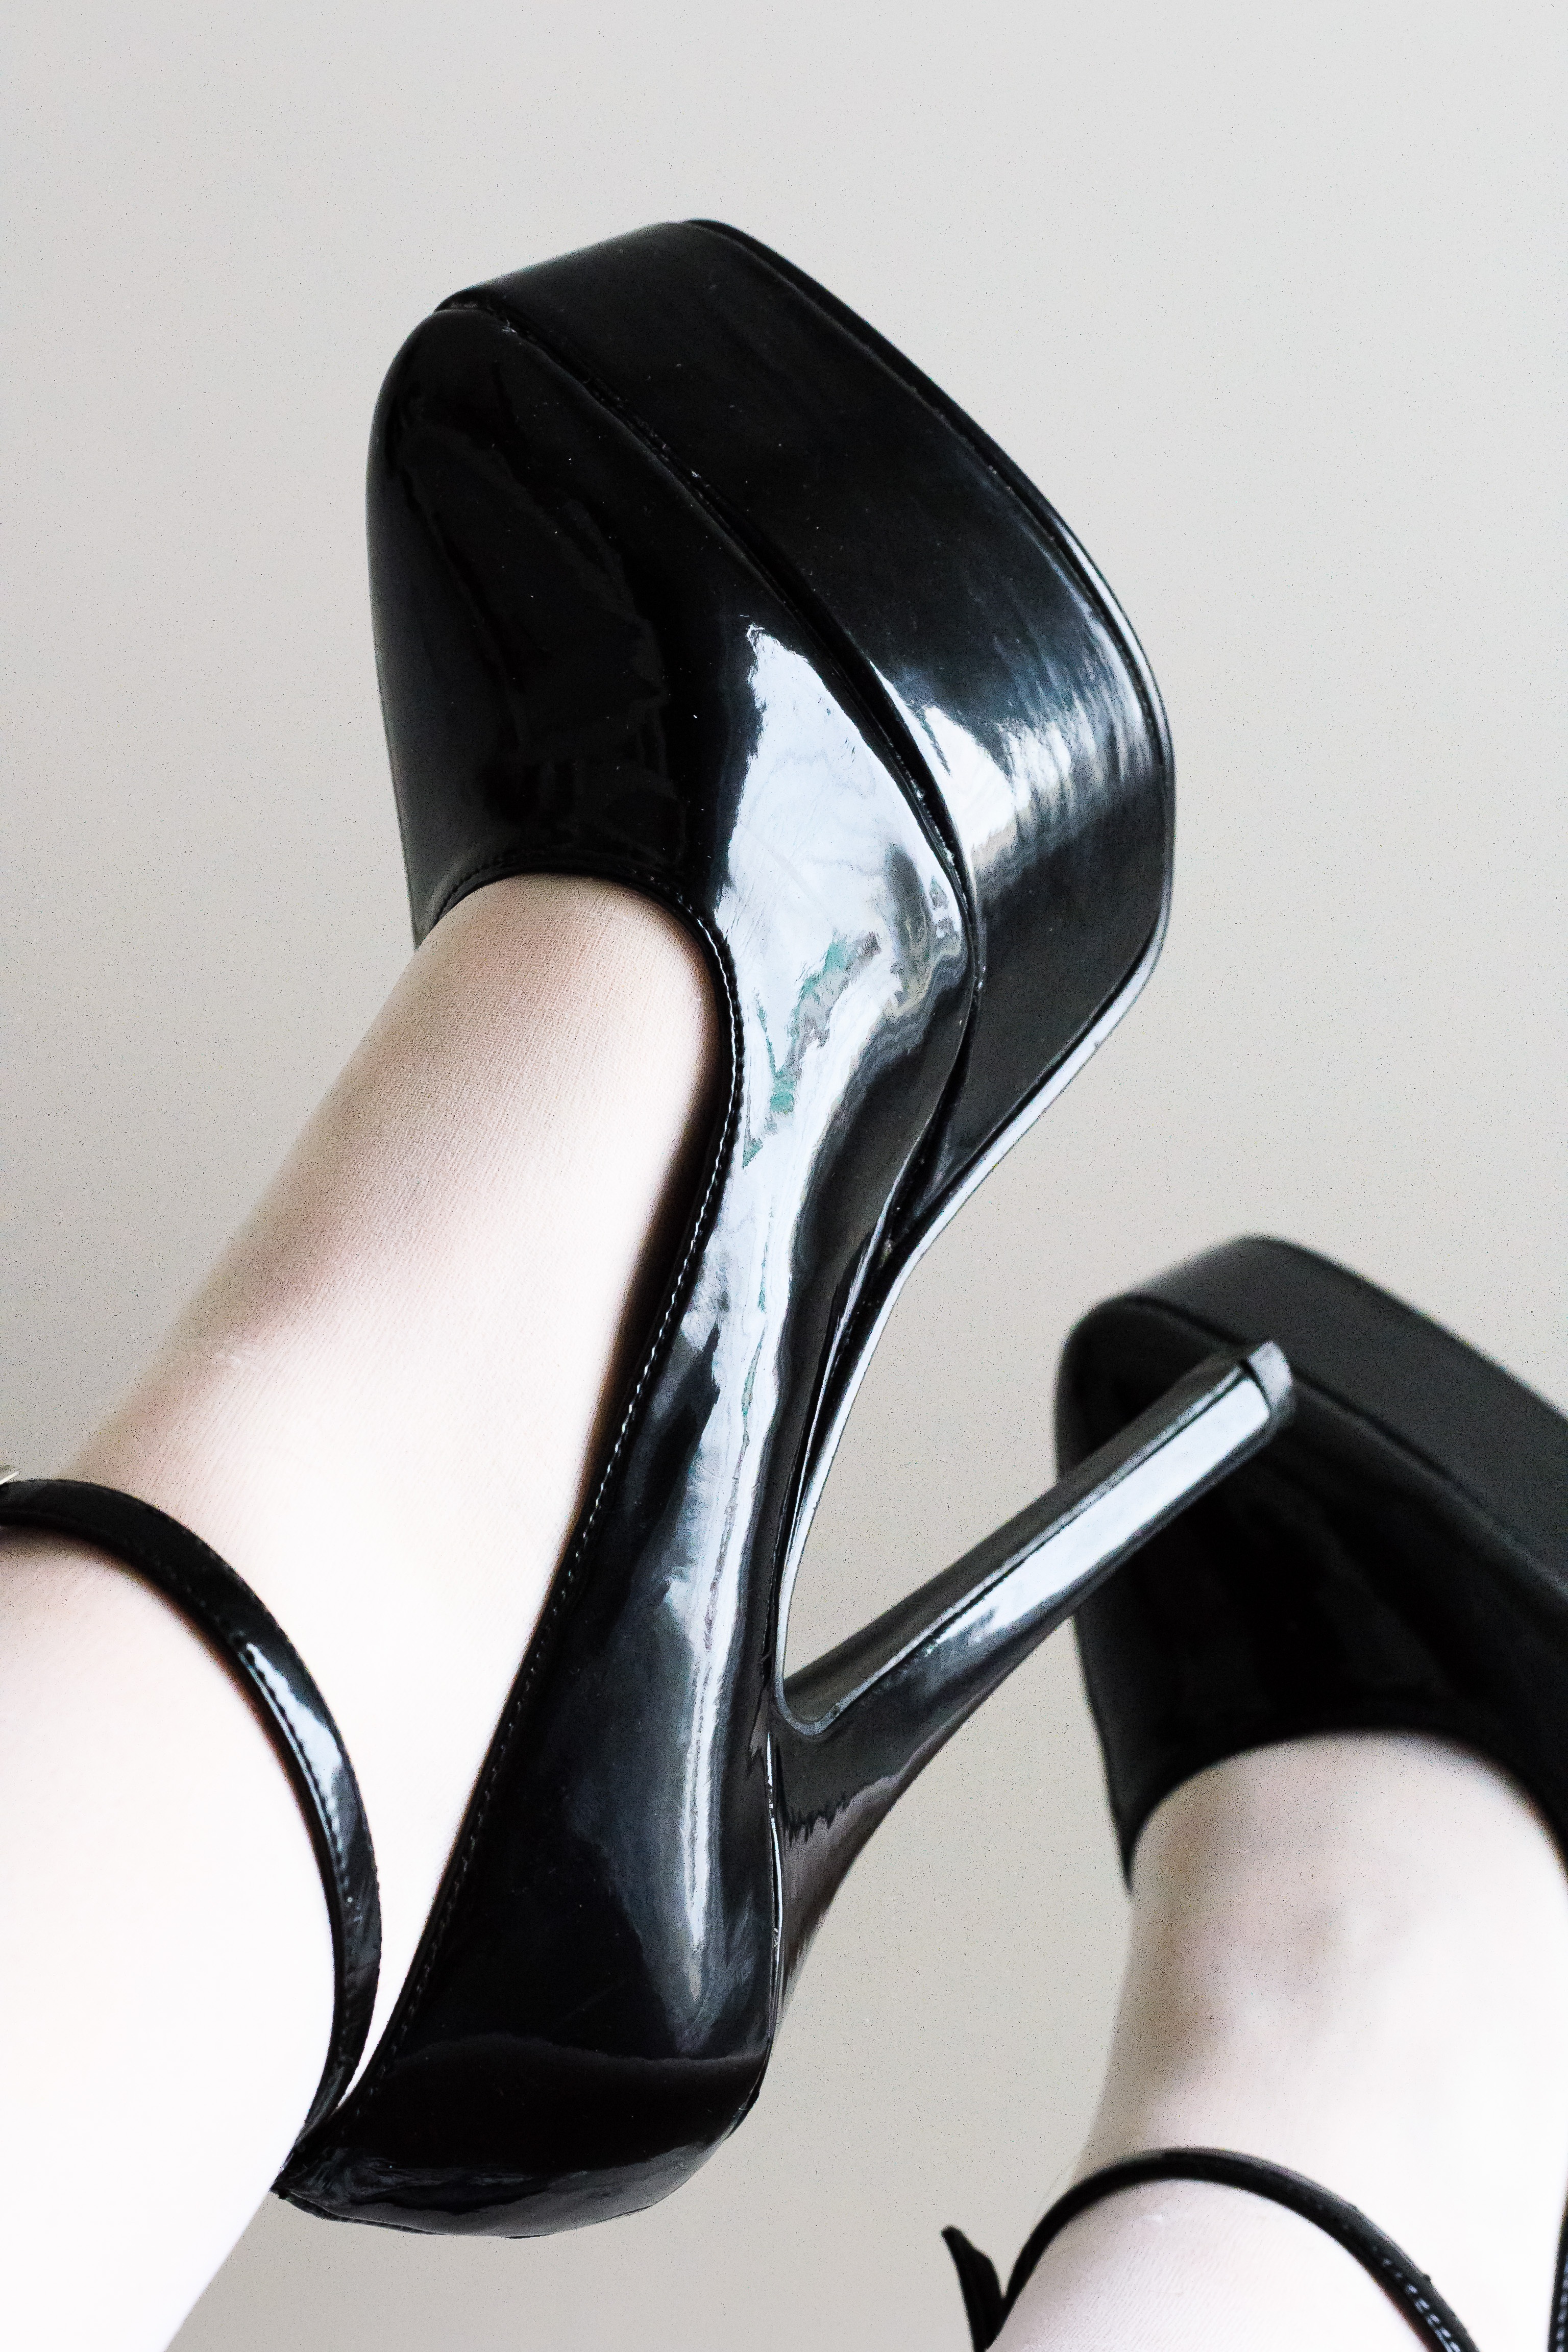
heel, shoe, leather, female, leg, fashion, black, arm, human body, high heel, shoes, footwear, sexy, shiny, fetish, glamour, stiletto, high heeled footwear, outdoor shoe, high heeled